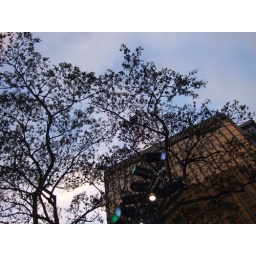
Monkeypod tree against the sky at dusk, Tamarind Park, Downtown Honolulu